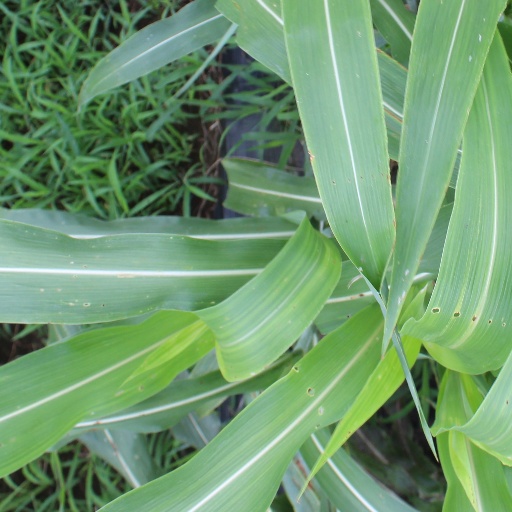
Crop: sorghum